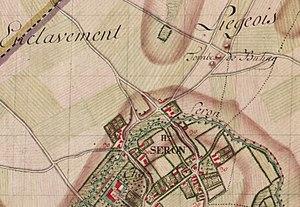
Extrait de la carte de Ferraris n° 135A
Les tumuli de Seron sont trois tombes gallo-romaines situées au nord de Seron, hameau faisant partie de la section communale de Forville à Fernelmont.